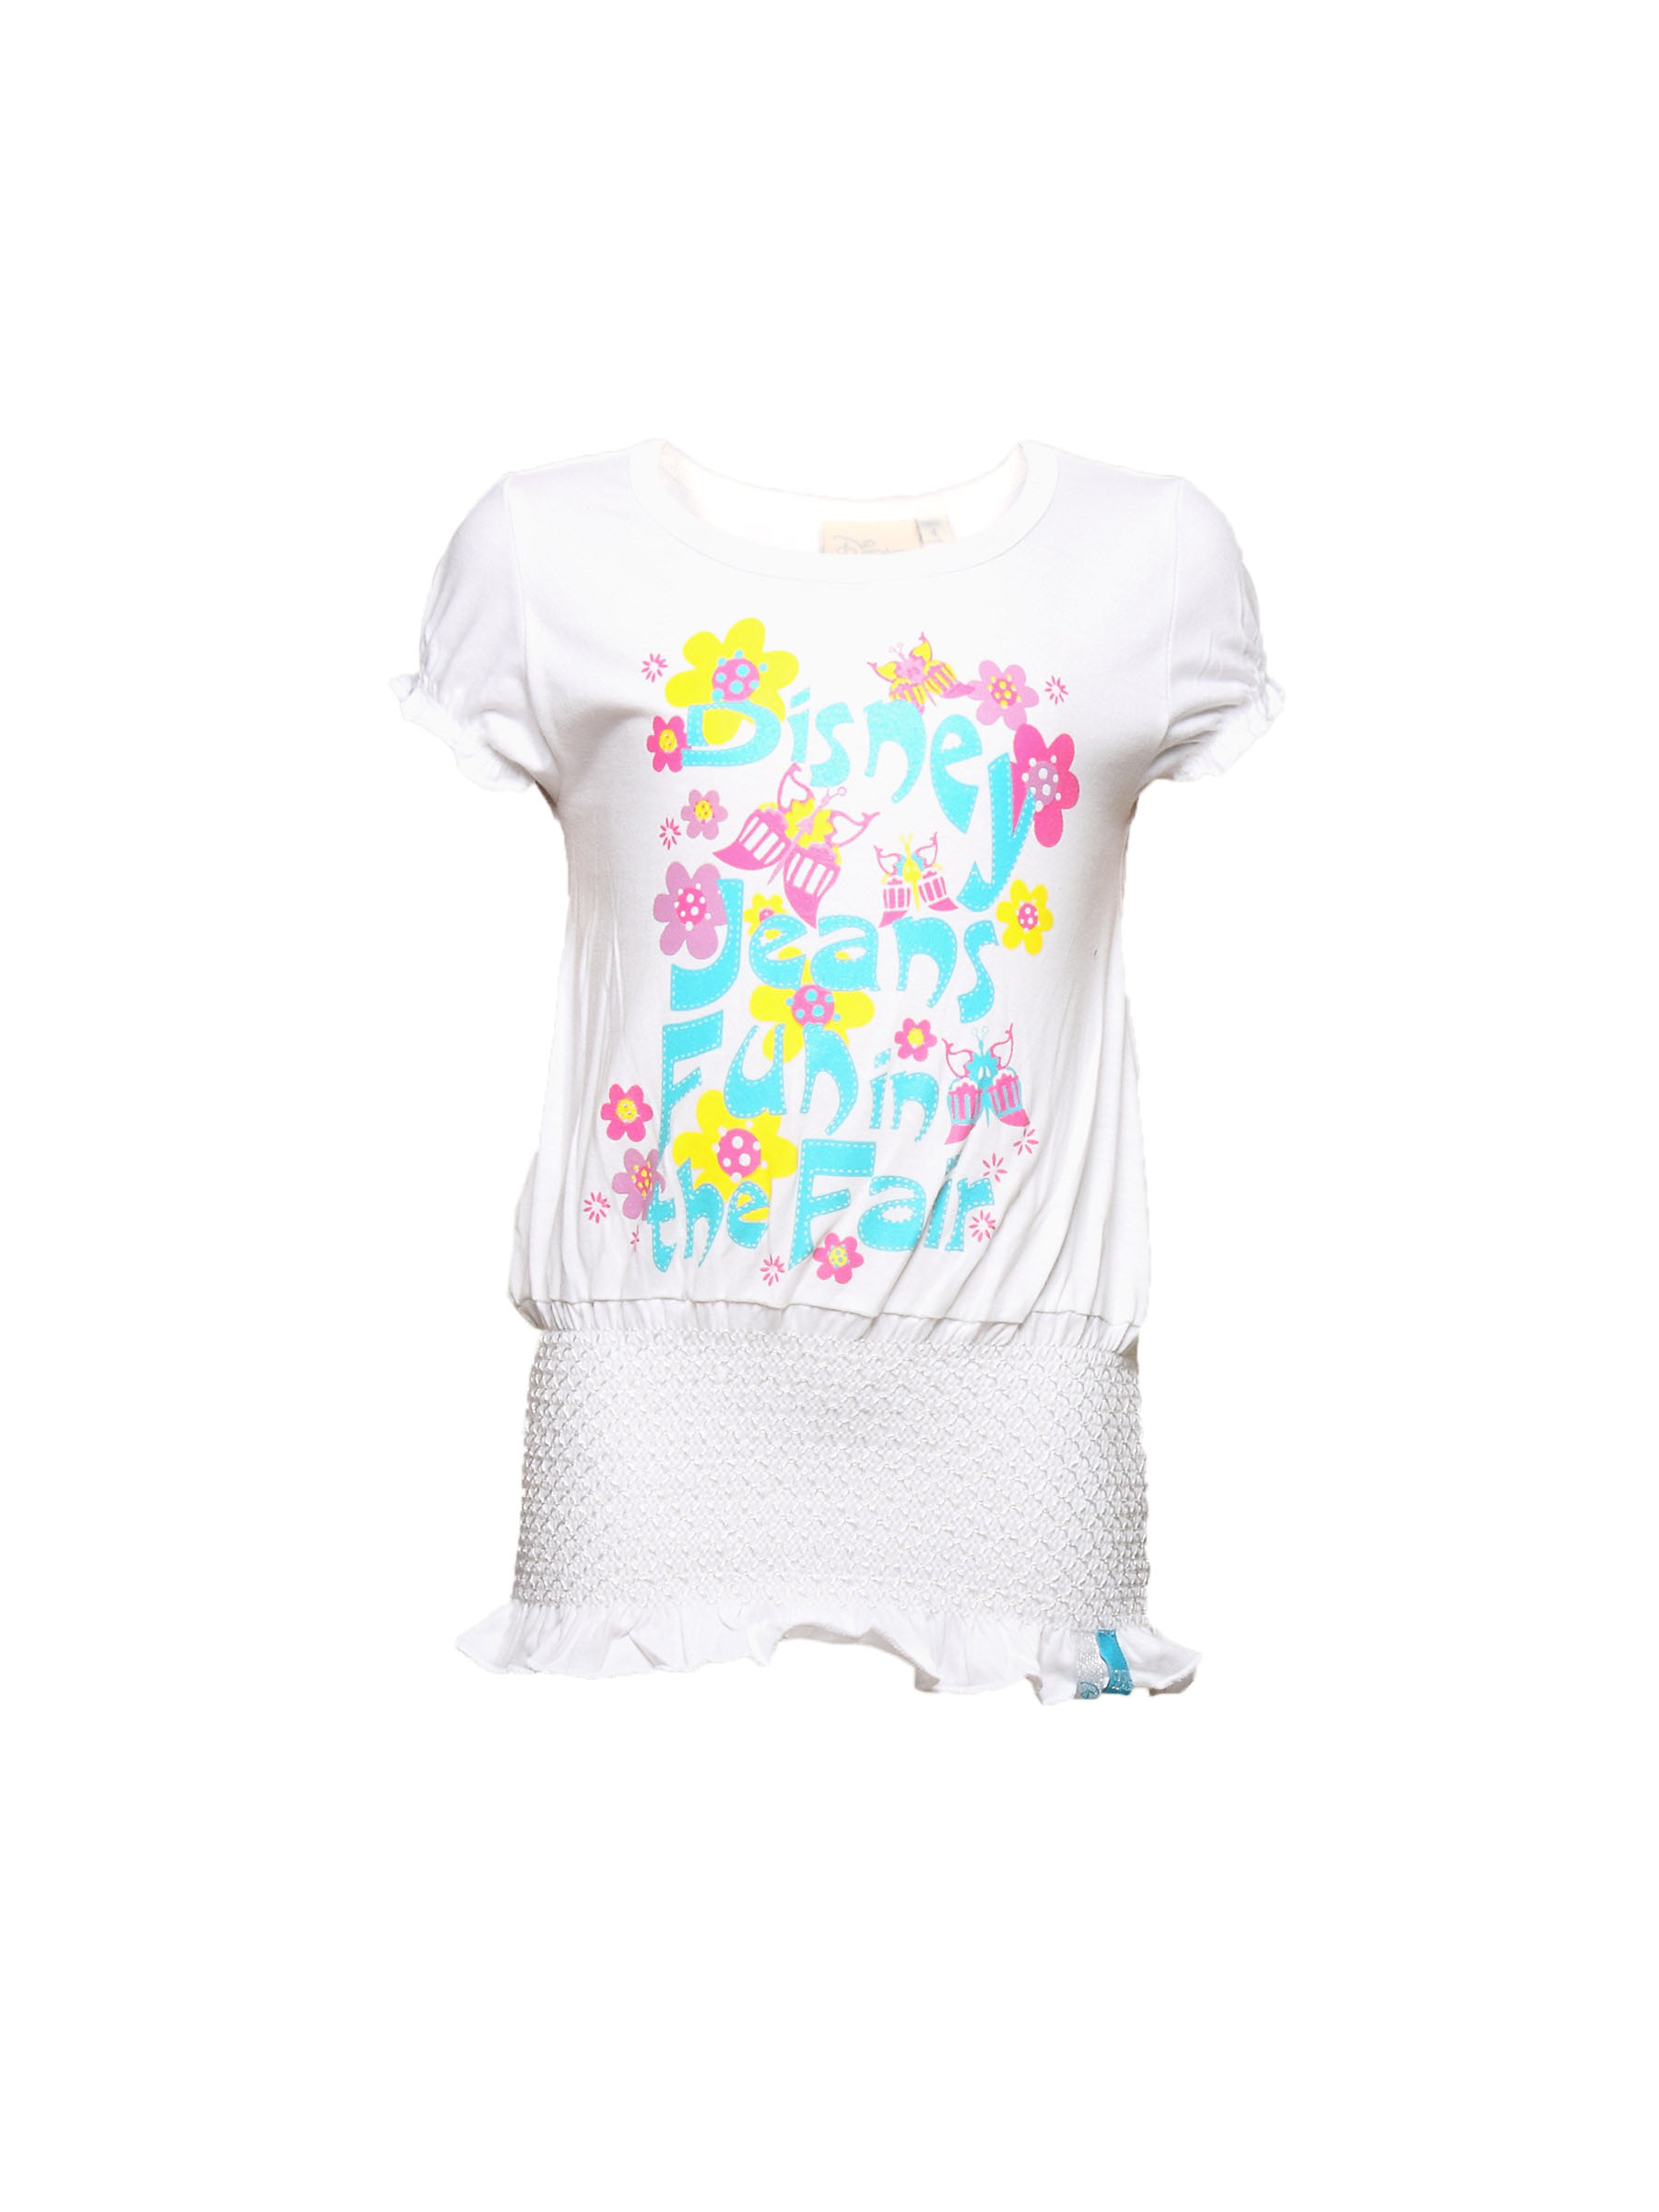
Disney Kids Girl's Fun In The Fair White Teen Kidswear
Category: Apparel / Topwear / Tshirts
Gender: Girls
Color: White
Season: Summer 2011
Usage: Casual